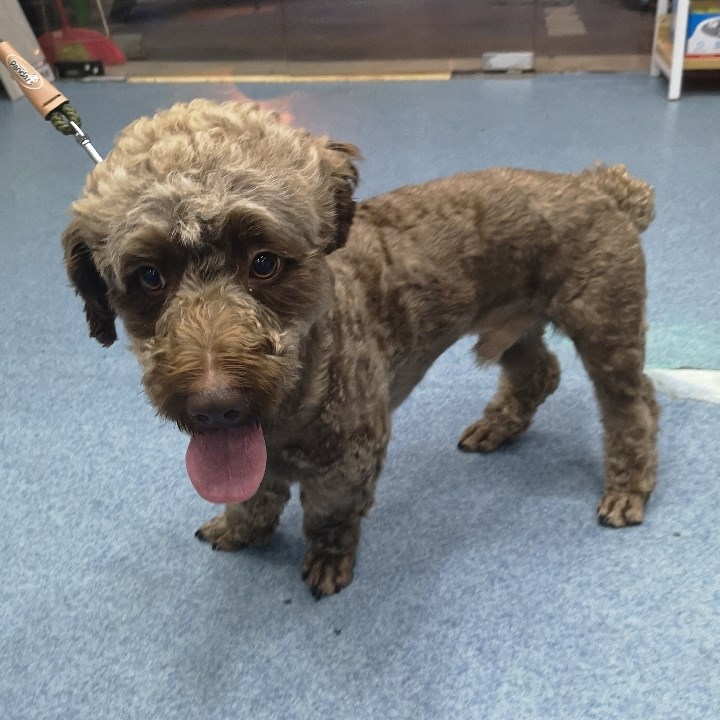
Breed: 7449-n000128-teddy